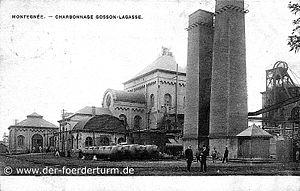
La Société anonyme des Charbonnages de Gosson-Kessales est une ancienne société d'exploitation de charbonnages de la région belge de Liège constituée en 1954 à partir des deux sociétés importantes des Charbonnages des Kessales à l'ouest et des Gosson, La Haye et Horloz réunis à l'est. Celles-ci sont elles-mêmes issues de la concentration progressive sur un siècle et demi d'une quinzaine de sociétés charbonnières. Sa concession d'activité se situait sur un territoire à l'ouest de la ville de Liège, en amont et en rive gauche de la Meuse.